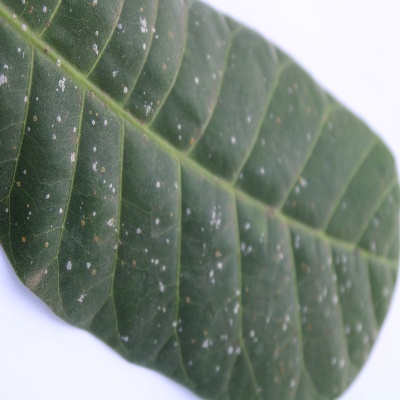
Crop: Cashew
Condition: red rust